Sky position (RA, Dec in degrees): 324.782, 0.6022
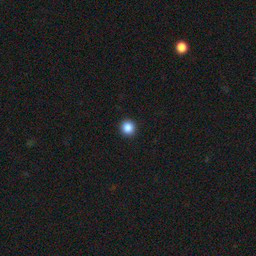
Galaxy morphology: Round Smooth Galaxies